Citadel of Aleppo

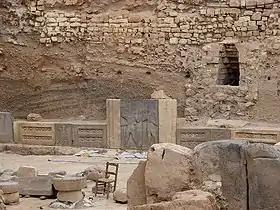
Hadad Temple Inside the Citadel

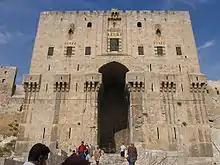
The inner gate of the citadel

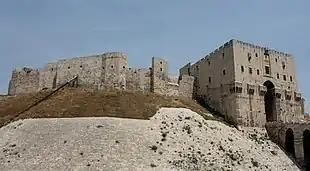
View from outside

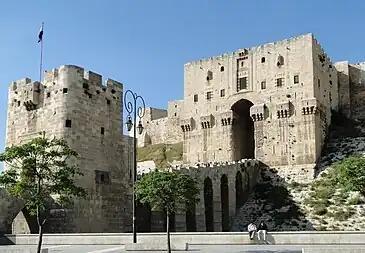
The fortified entrance

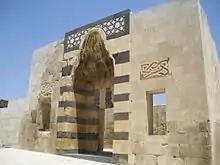
Entrance to the Throne Hall: an iwan with ablaq masonry

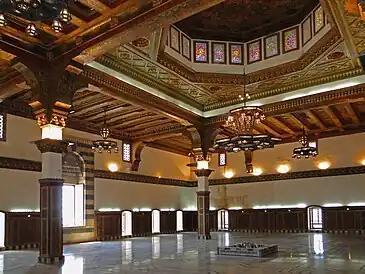
The Throne Hall

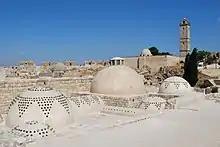
The roof of the baths, with the mosque and minaret in the background.

The Citadel of Aleppo is a large medieval fortified palace in the centre of the old city of Aleppo, northern Syria. It is considered to be one of the oldest and largest castles in the world. Usage of the Citadel hill dates back at least to the middle of the 3rd millennium BC. Occupied by many civilizations over timeincluding the Assyrians, Greeks, Armenians, Romans, Byzantines, Ayyubids, Mamluks and Ottomans the majority of the construction as it stands today is thought to originate from the Ayyubid period. An extensive conservation work took place in the 2000s by the Aga Khan Trust for Culture, in collaboration with Aleppo Archeological Society. Dominating the city, the Citadel is part of the Ancient City of Aleppo, a UNESCO World Heritage Site since 1986. During the 2010s, the Citadel received significant damage during the lengthy Battle of Aleppo. It was reopened to the public in early 2018 with repairs to damaged parts underway, though some of the damage will be purposefully preserved as part of the history of the citadel. The citadel was damaged by the 2023 Turkey–Syria earthquake.